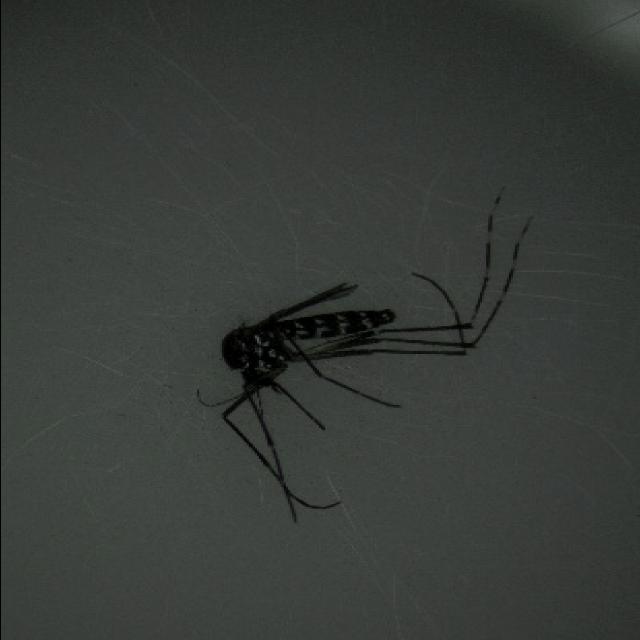
Species: aedes_albopictus